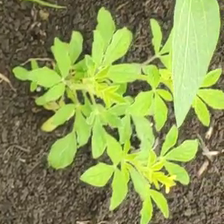
Weed species: Sicklepod_(Senna obtusifolia)